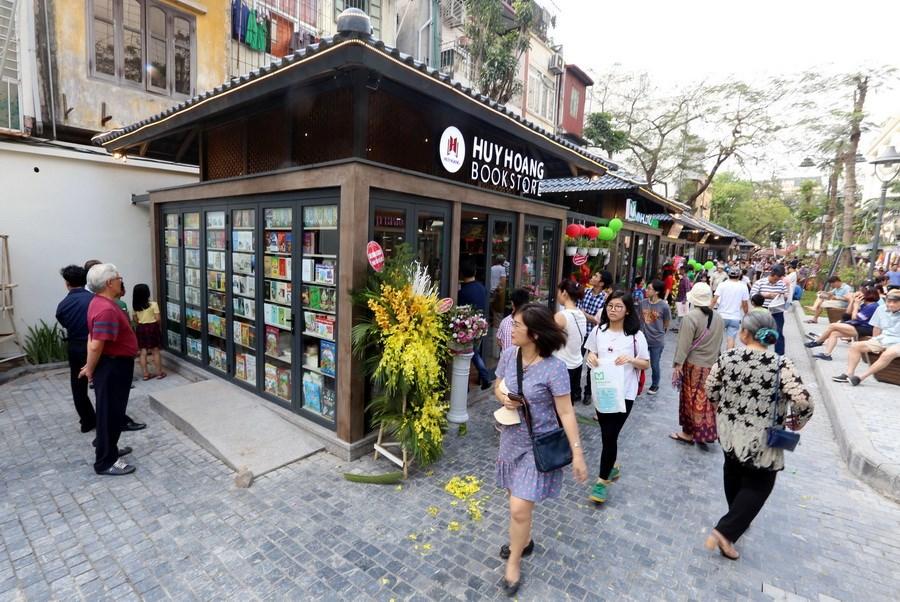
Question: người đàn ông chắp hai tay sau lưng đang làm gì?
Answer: người đàn ông chắp hai tay sau lưng đang xem sách